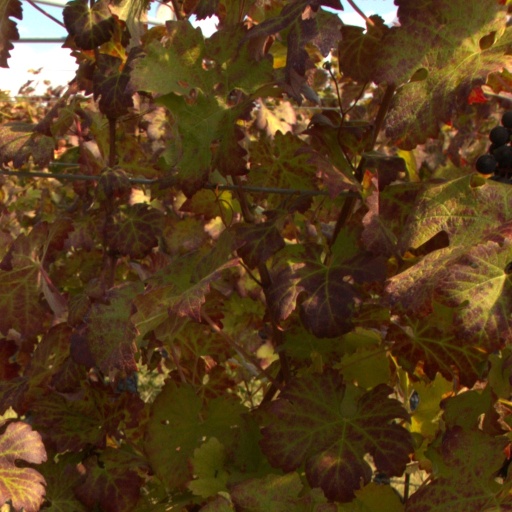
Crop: grape